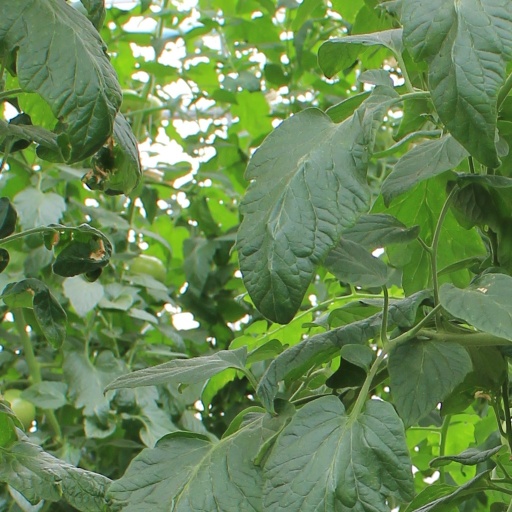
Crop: tomato